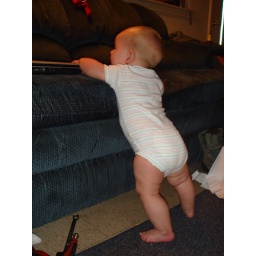
i put her up on the couch but she's standing by herself